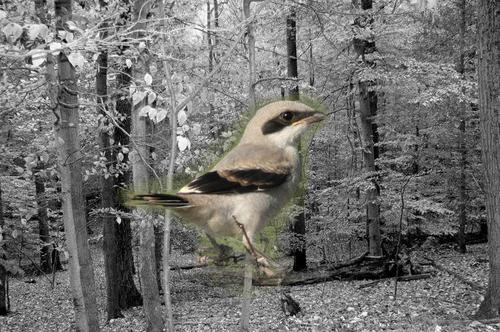
Bird species: Loggerhead_Shrike
Bird type: landbird
Background: land